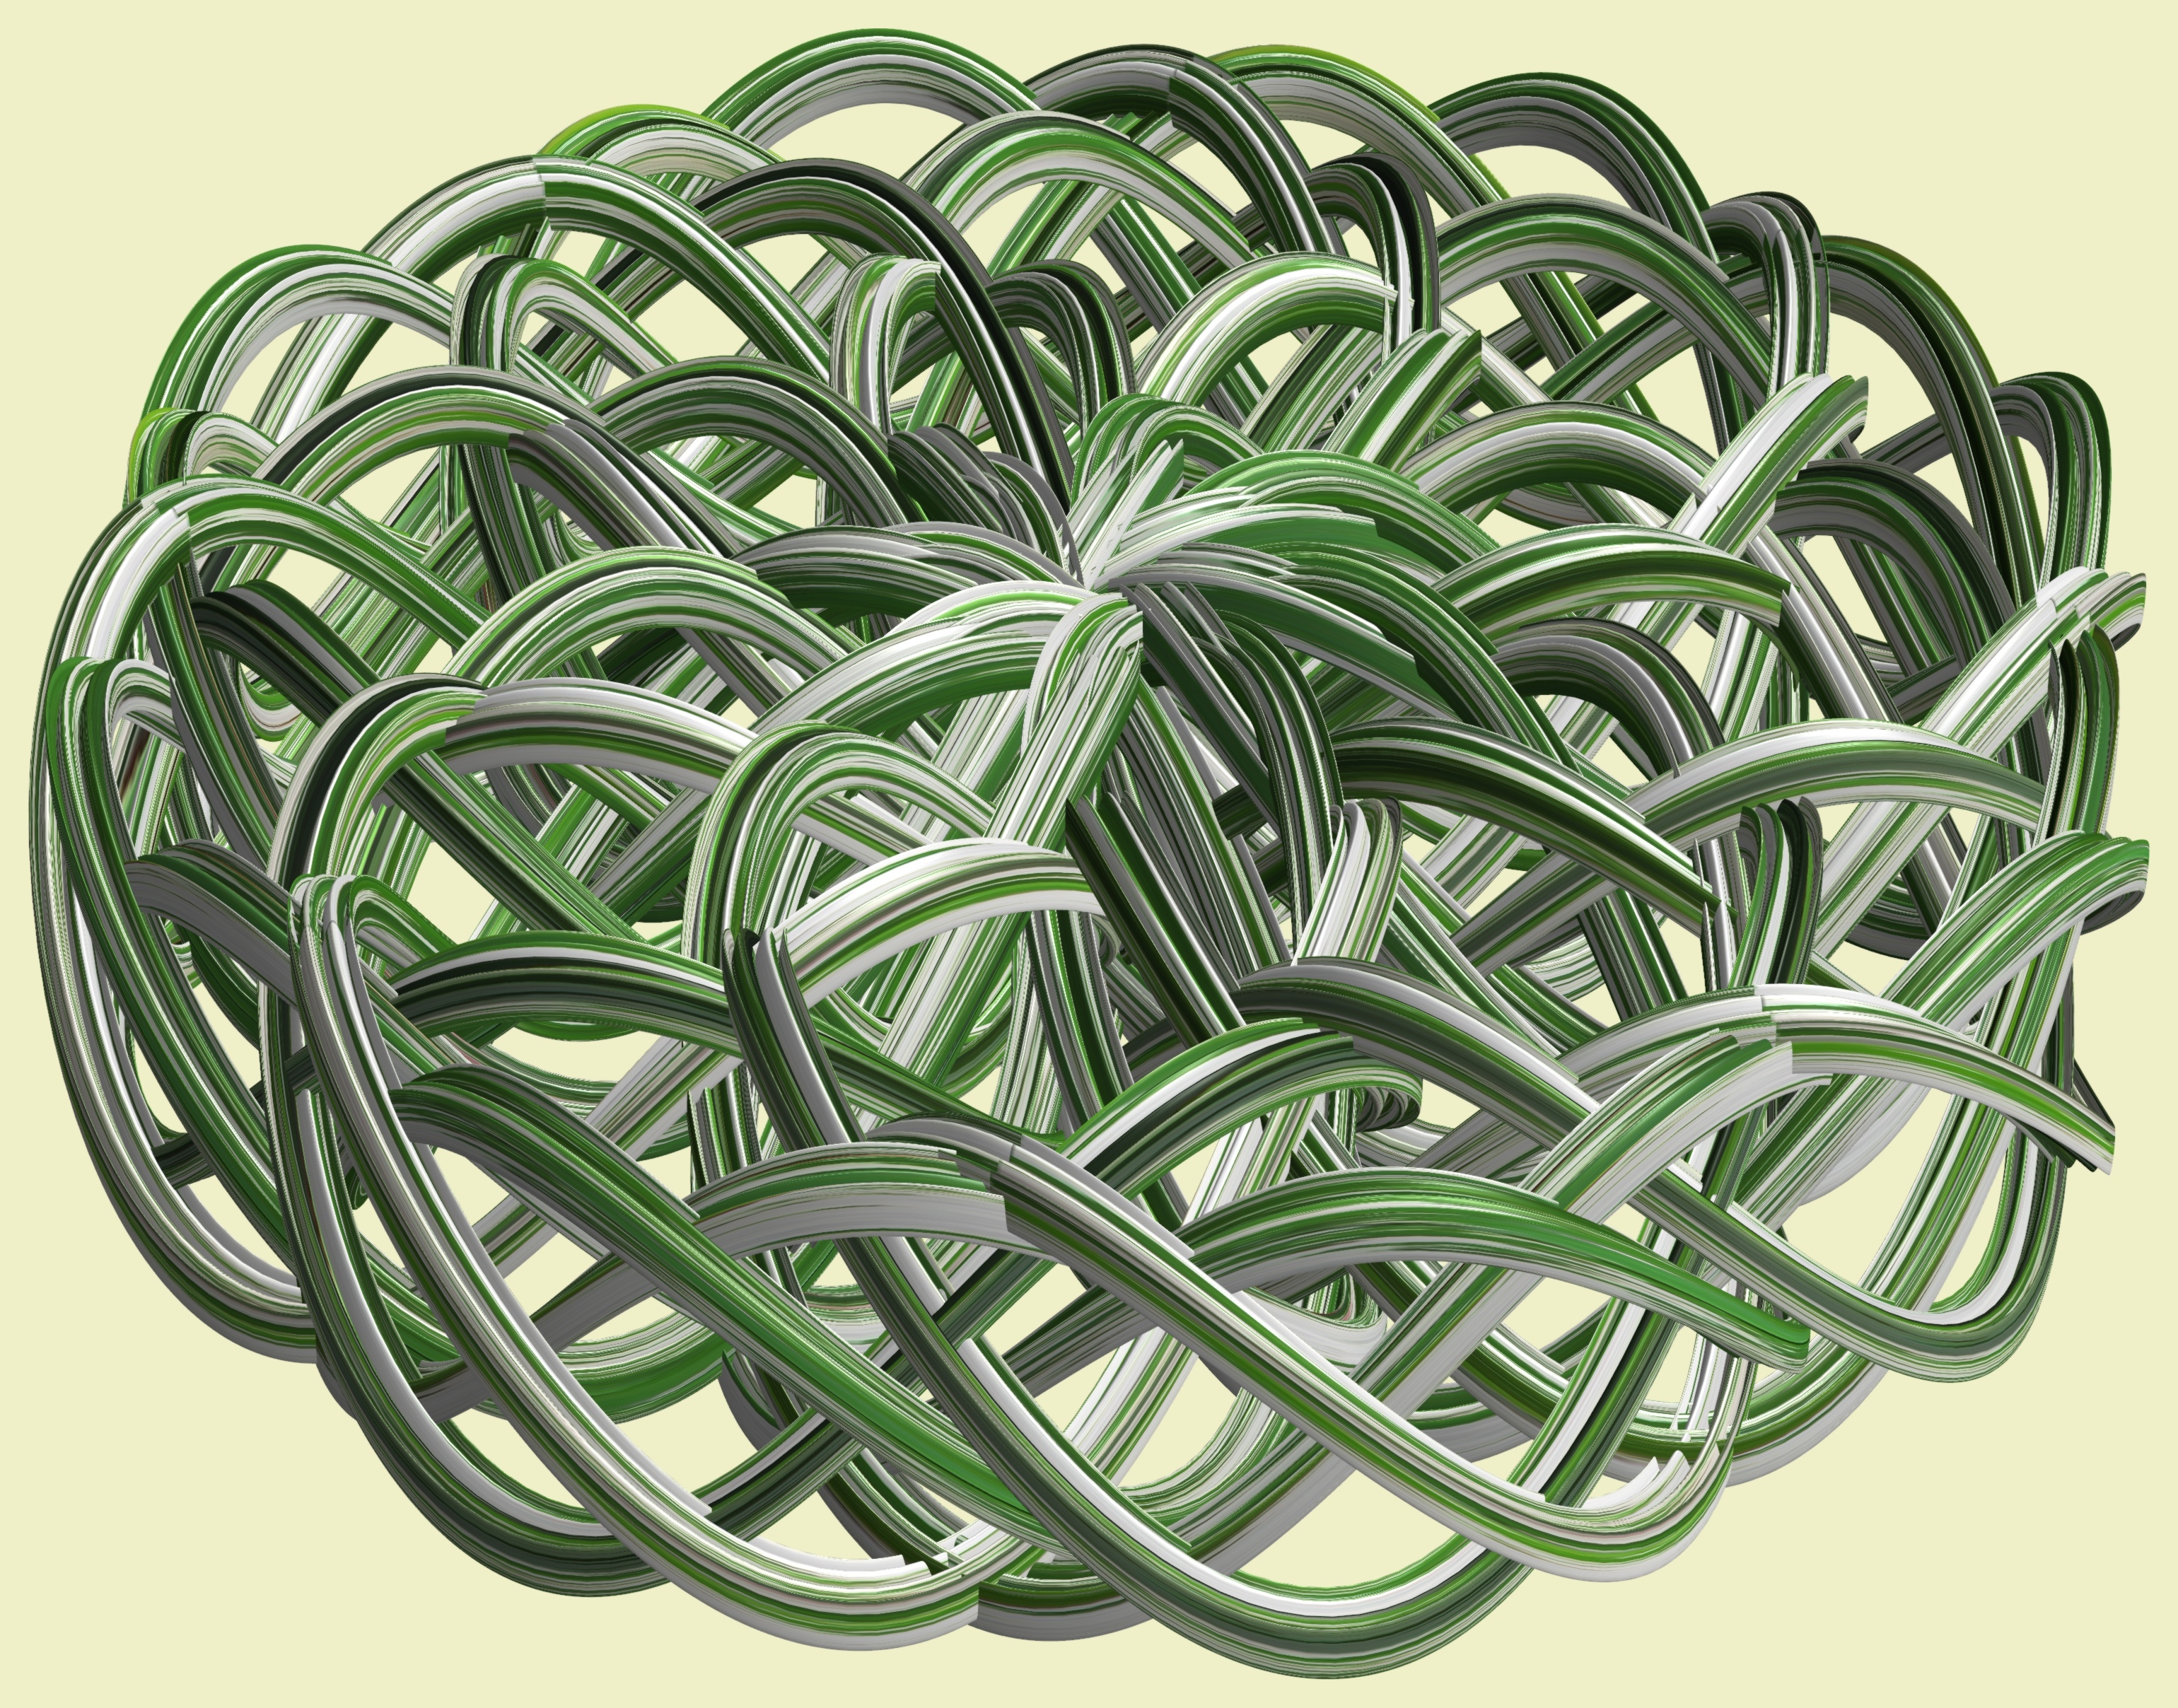
structure, texture, leaf, pattern, green, circle, jewellery, design, symmetry, 3d, graphic, knot, torus, mathematica, cg, parametricplot3d, code, program, algorithm, mapping, fashion accessory